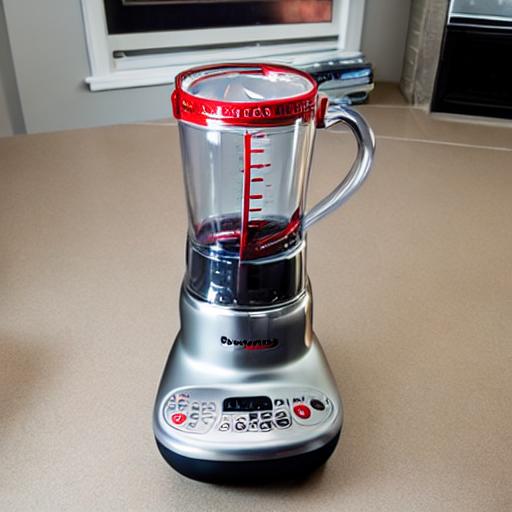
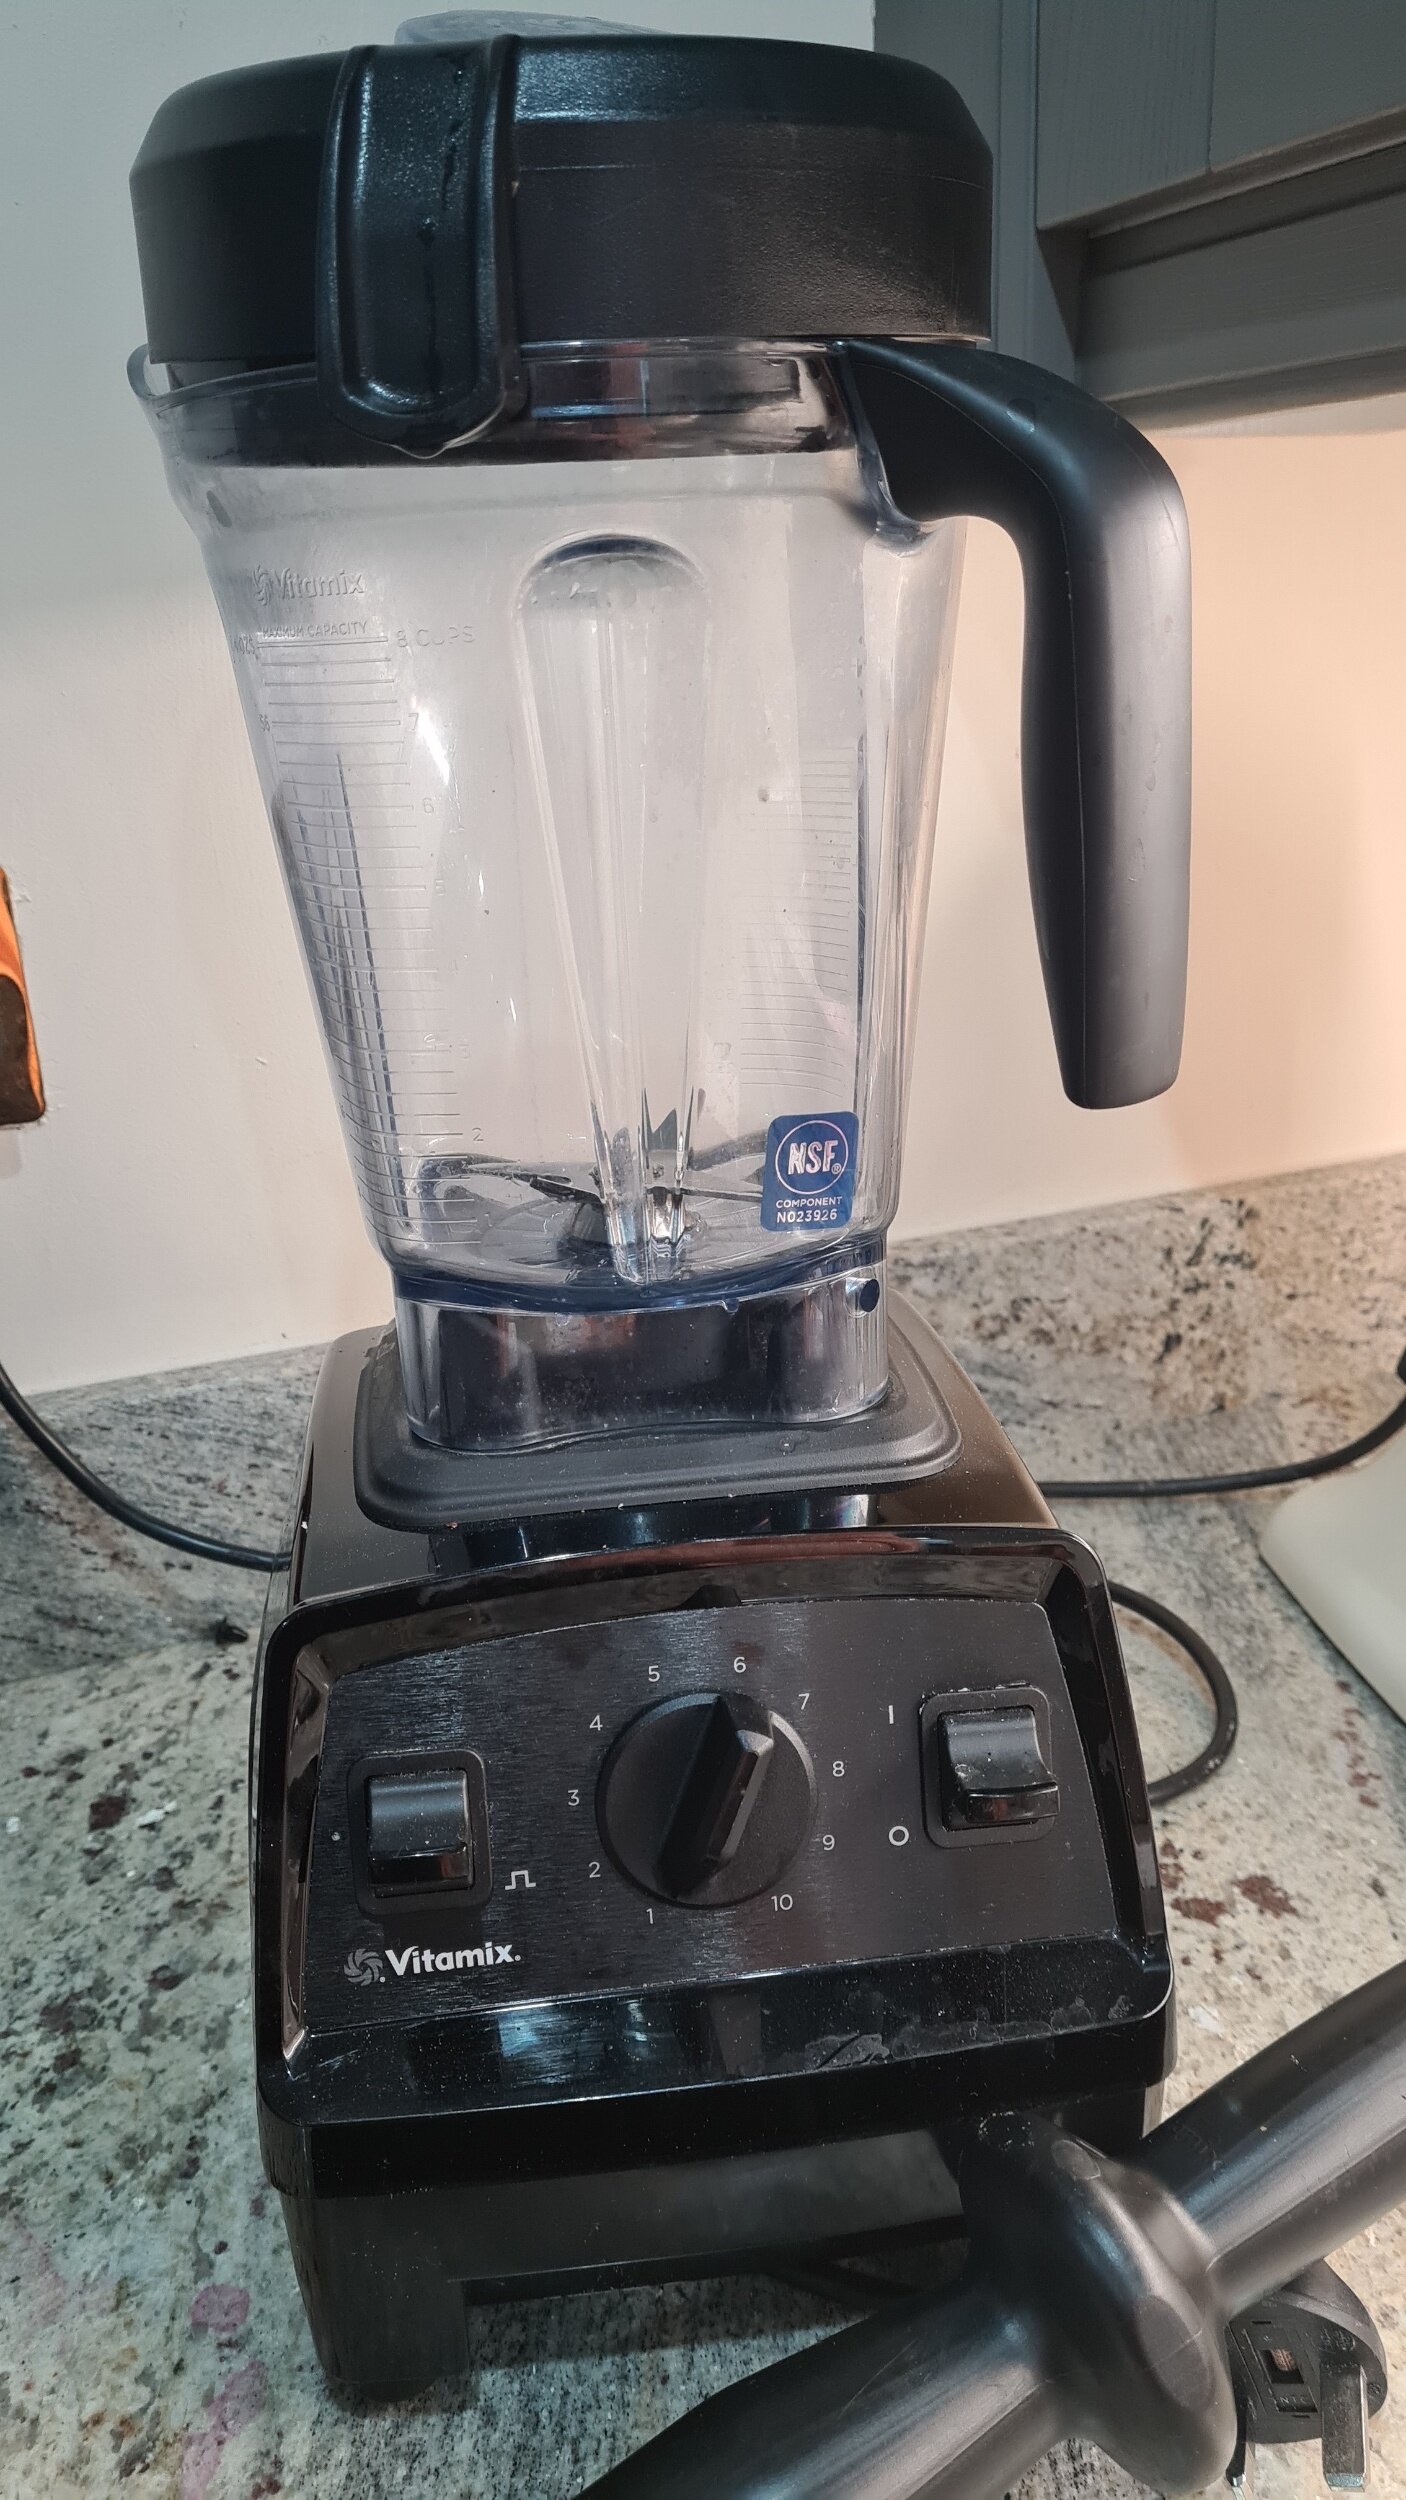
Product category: items_blender
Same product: no